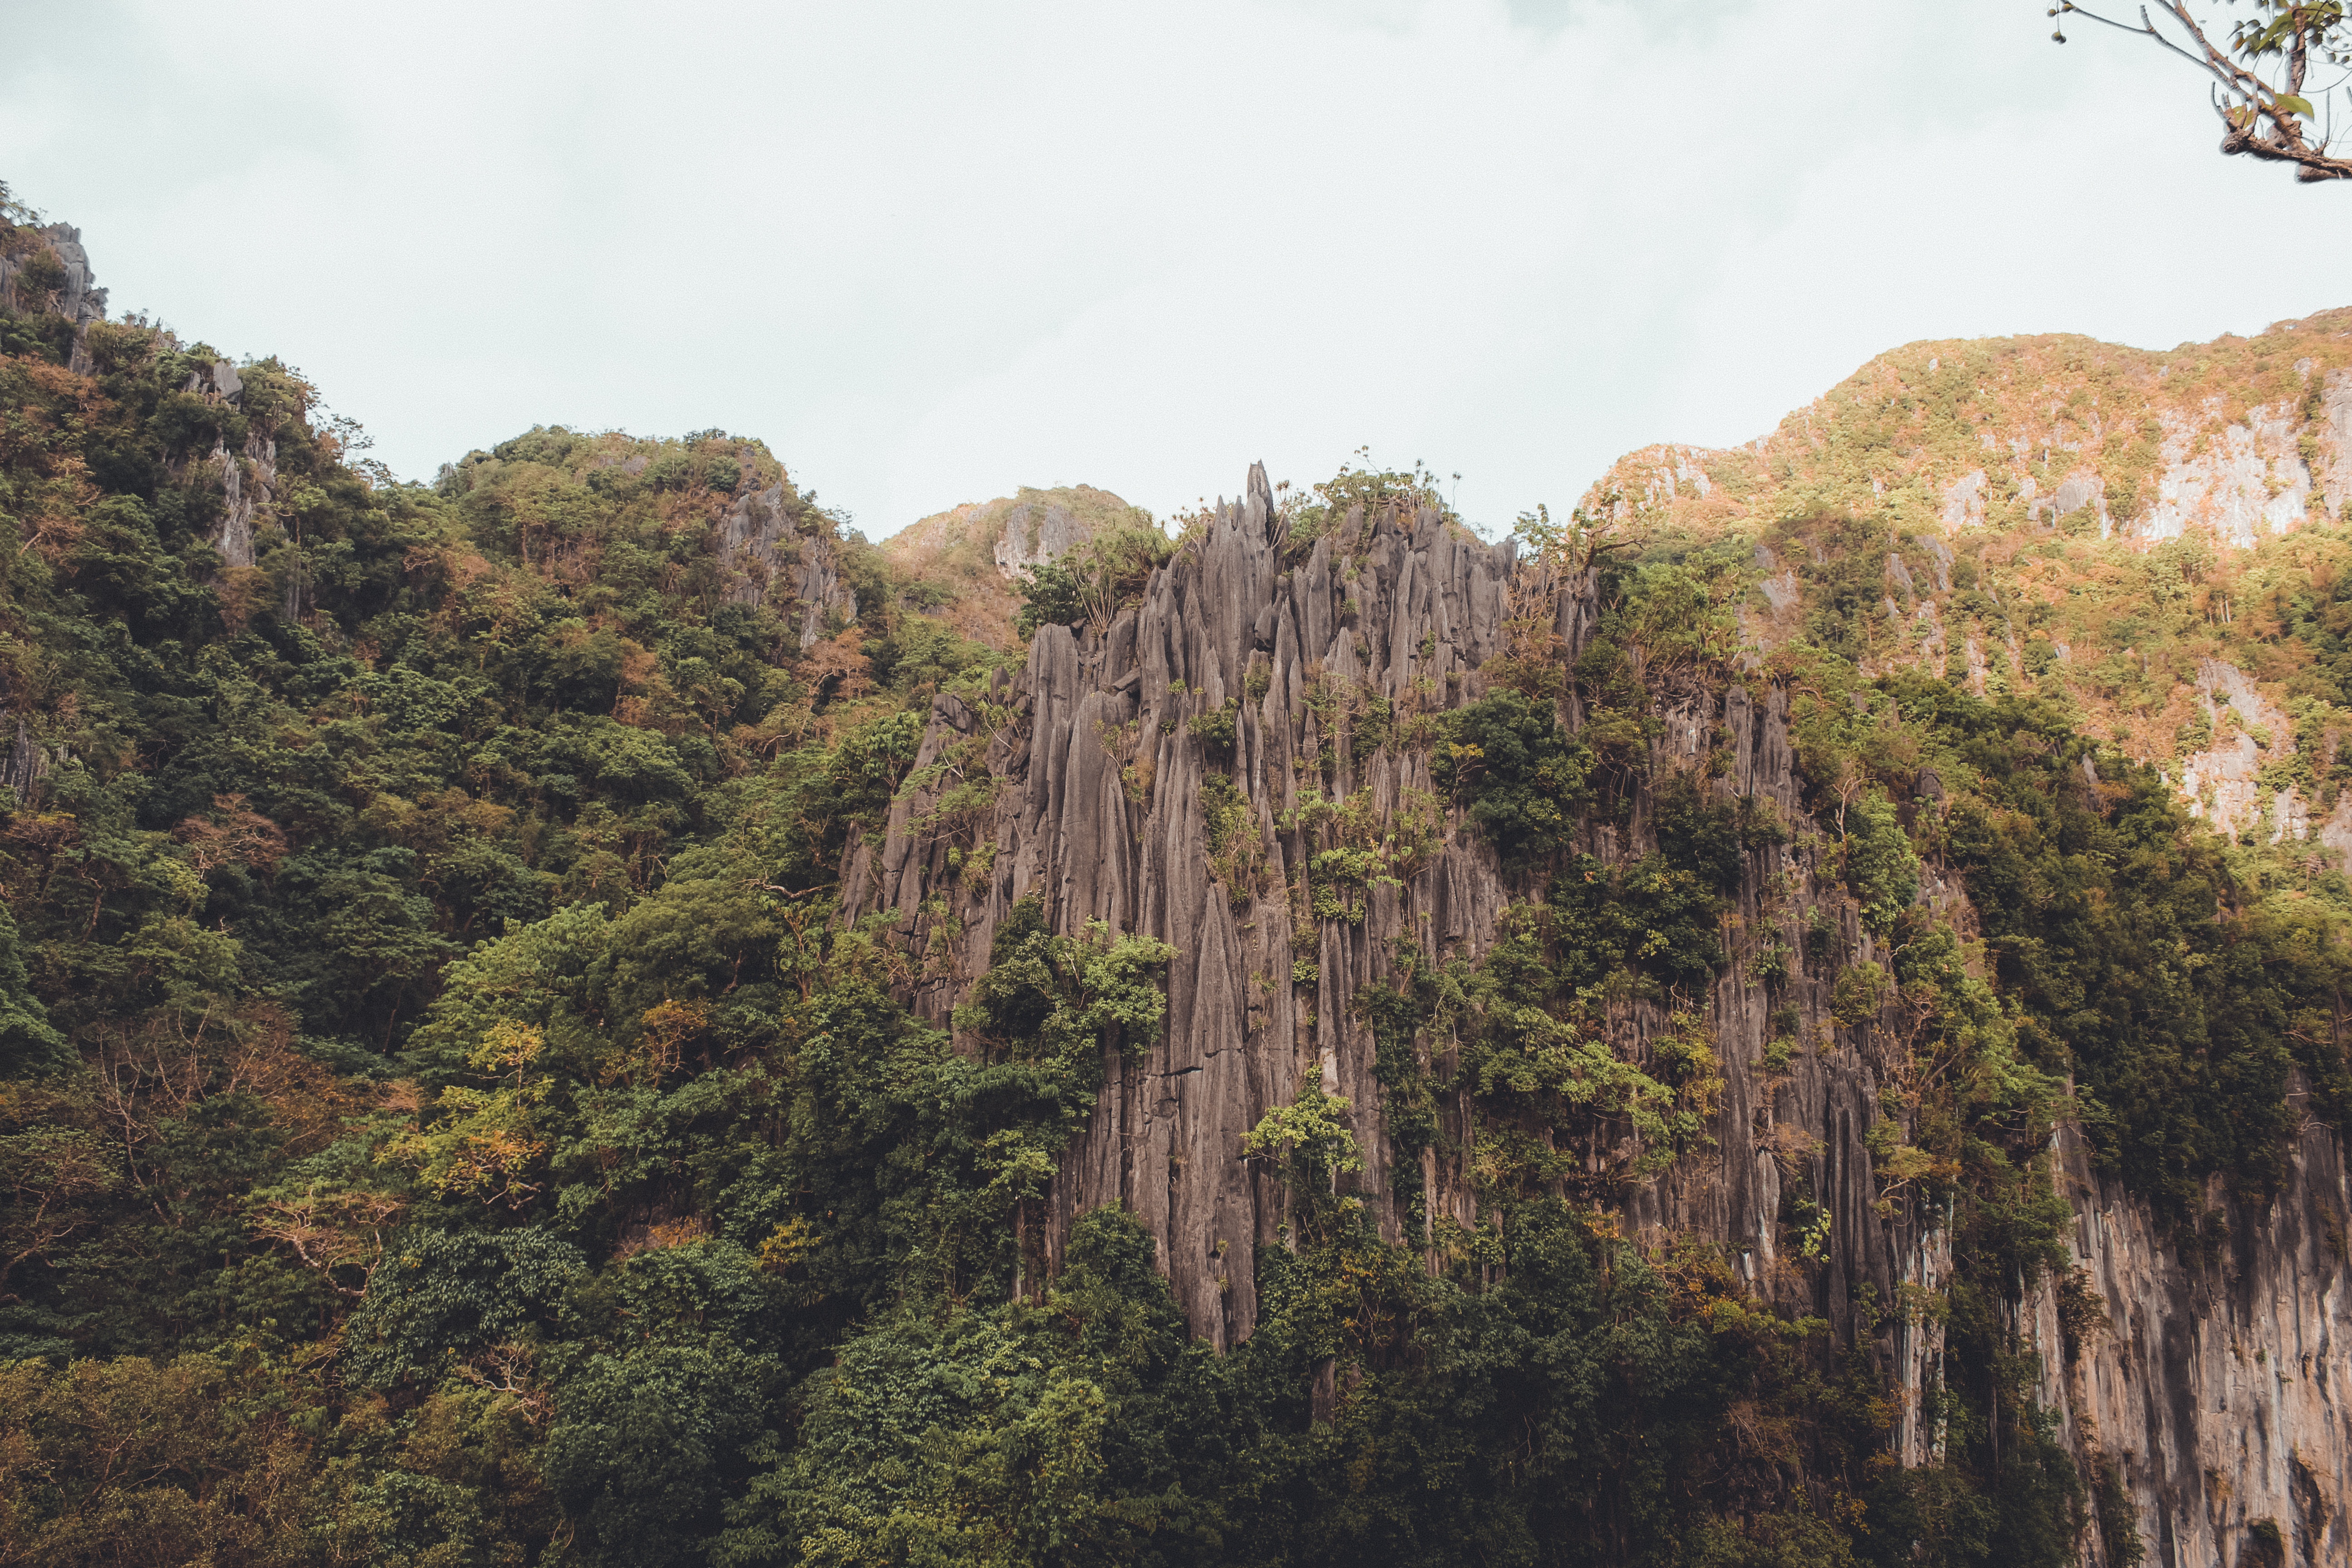
vegetation, nature, mountainous landforms, nature reserve, mountain, wilderness, natural landscape, natural environment, tree, hill station, escarpment, outcrop, biome, sky, forest, rainforest, cliff, rock, formation, terrain, highland, national park, jungle, geology, plant community, hill, tropical and subtropical coniferous forests, plant, landscape, old growth forest, cloud, valdivian temperate rain forest, klippe, shrubland, valley, state park, vacation, bedrock, river, ridge, canyon, chaparral, tourism